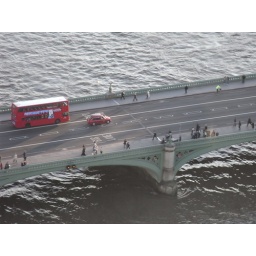
like a bridge over troubled water